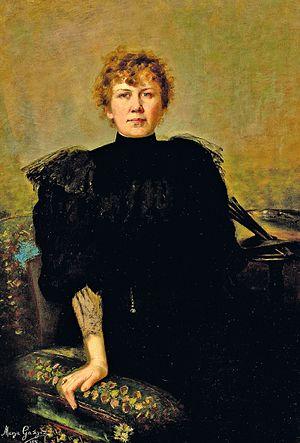
Maria Gażycz, née Maria Nowina-Chrzanowska le 20 mars 1860 à Vishera et morte le 13 septembre 1935 à Grodno est une peintre, restauratrice d'art et religieuse polonaise. Elle est également connue sous le nom de Paula de Nazareth.